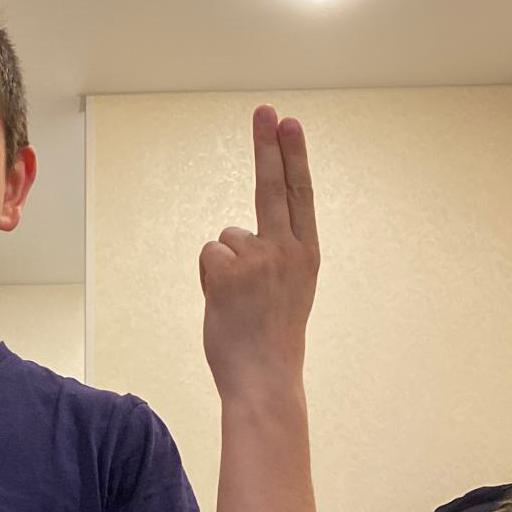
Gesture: two_up_inverted